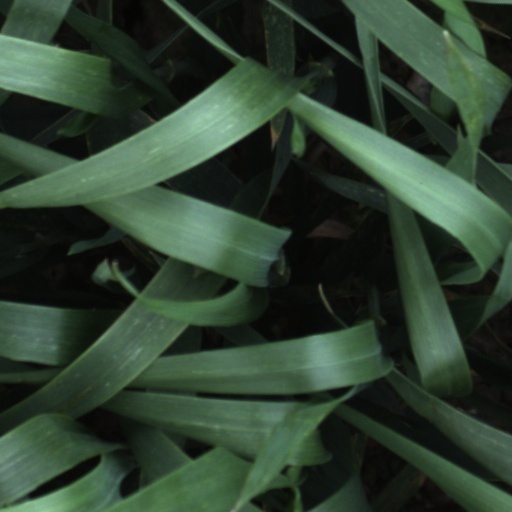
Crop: wheat